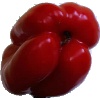
Label: Pepper Red 1